Coronation of George VI and Elizabeth

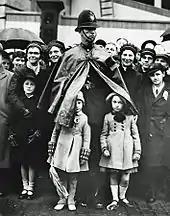
A crowd in Parliament Square waits to watch the coronation procession rehearsal, two days before the coronation ceremony, 10 May 1937

Although the Executive Committee was chaired by the Earl Marshal, the Archbishop of Canterbury, Cosmo Lang, was also a driving force behind the preparations for the 1937 coronation; and many of the decisions about the order of service were made by or with him. He was an "ex officio" member of both the Executive Committee and the Coronation Committee, which dealt with the detail and, as such, he attended all of the rehearsals. He tended to take a leading role in the planning process, becoming a key mediator when queries arose, and dealing with questions of how the service should be broadcast by the media. Lang also spoke to the nation through the BBC services in the run-up to Coronation Day; he saw the Coronation as an opportunity for the spiritual renewal of the nation, and he organised a campaign of evangelism called "Recall to Religion", which he launched on 27 December 1936 with an address on BBC radio. He was also keen to ensure that the King and Queen understood the religious nuances of the service, and held two meetings with the couple beforehand.